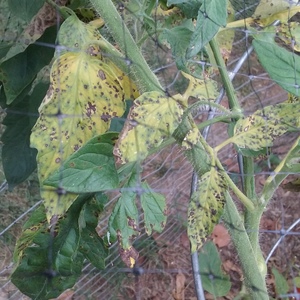
Labels: Tomato Septoria leaf spot, Tomato Septoria leaf spot, Tomato Septoria leaf spot, Tomato Septoria leaf spot